Mansfield Plantation

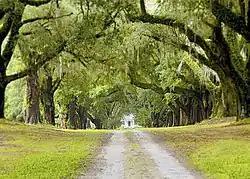
The "Avenue of Oaks" approach to Mansfield Plantation

Mansfield Plantation is a well-preserved antebellum rice plantation, established in 1718 on the banks of the Black River in historic Georgetown County, South Carolina.